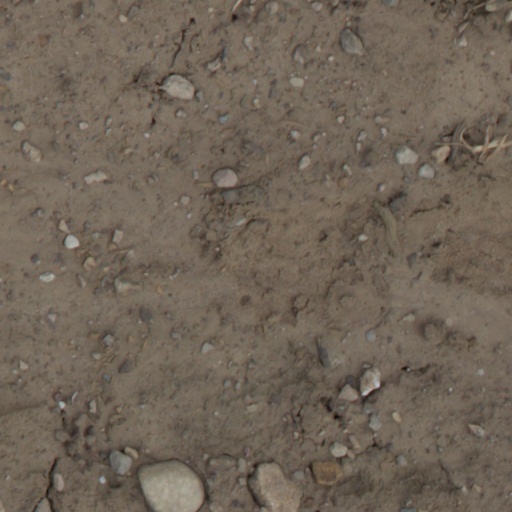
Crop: wheat